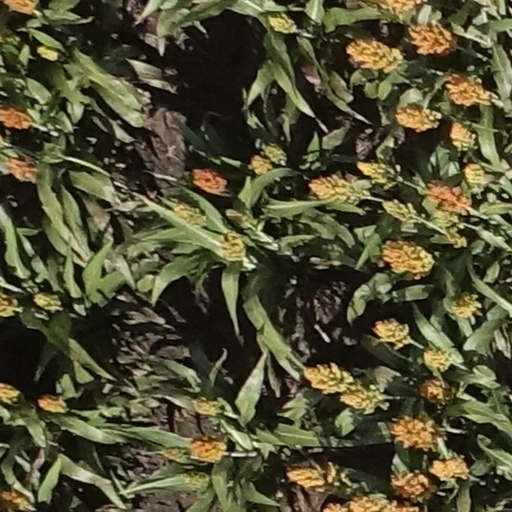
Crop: sorghum